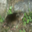
Label: shrew